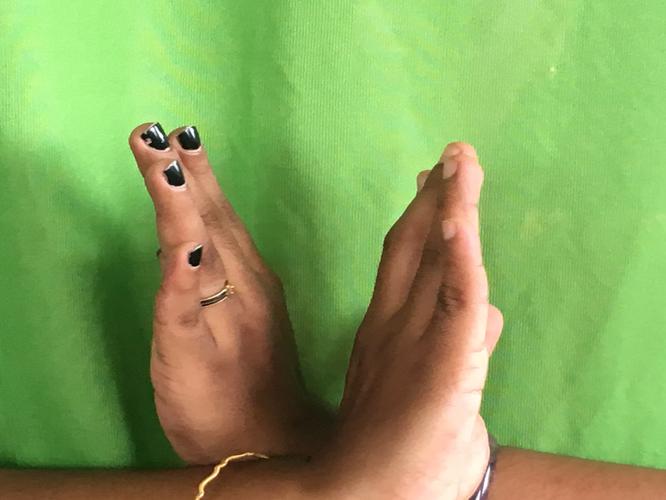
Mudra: Swastikam
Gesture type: double_hand